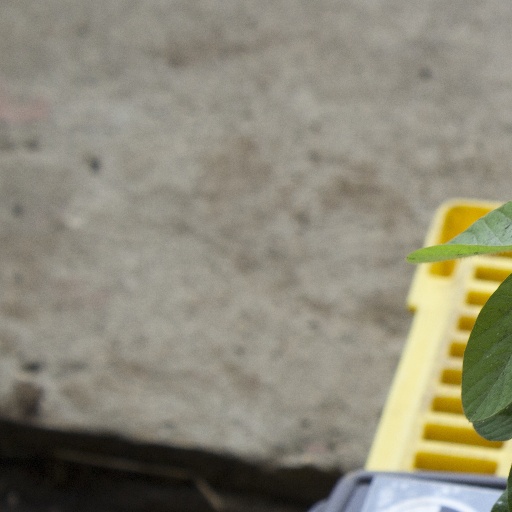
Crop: soybean